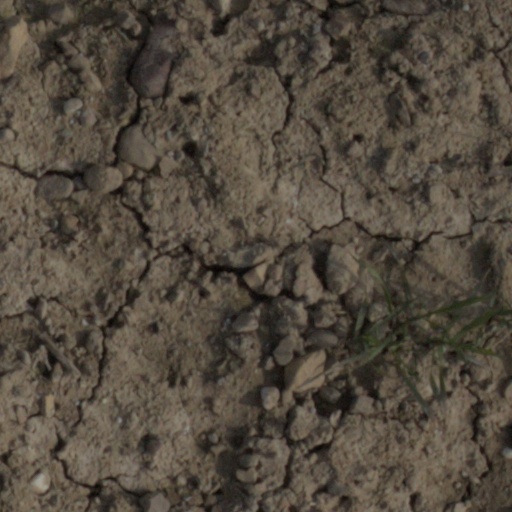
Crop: wheat